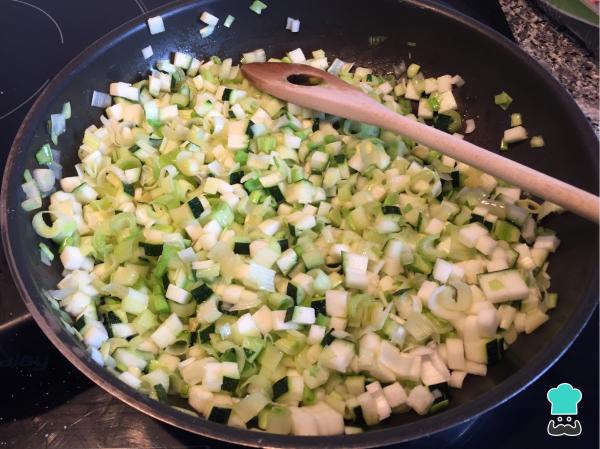
Trocear los puerros y el calabacín en trocitos pequeños y pocharlos a fuego lento con un chorrito de aceite. Importante que el corte del calabacín y el puerro sea muy homogéneo y no hacerlo muy grande.